Alexander Beilinson

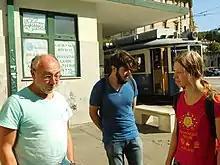
Beilinson (left) with his students

Alexander A. Beilinson (born 1957) is the David and Mary Winton Green University professor at the University of Chicago and works on mathematics. His research has spanned representation theory, algebraic geometry and mathematical physics. In 1999, Beilinson was awarded the Ostrowski Prize with Helmut Hofer.